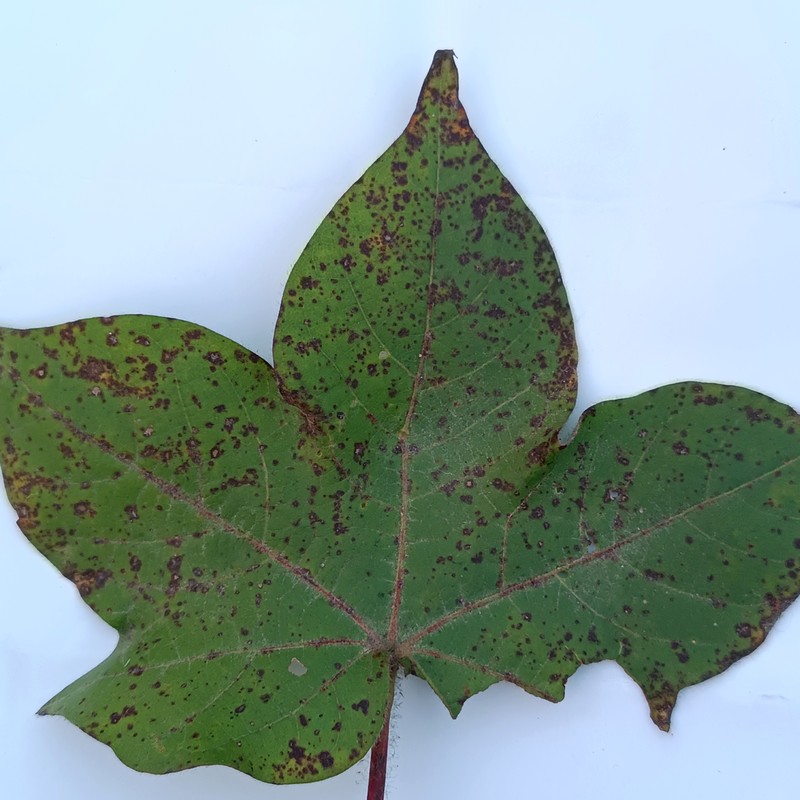
Label: Bacterial Blight